Susanoo-no-Mikoto

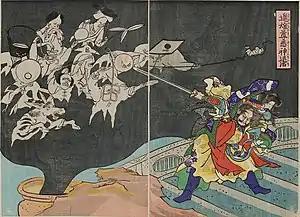
"Susanoo-no-Mikoto Defeats the Evil Spirits" (1868)

The syncretic deity Gozu Tennō (牛頭天王, "Ox-Headed Heavenly King"), originally worshiped at Yasaka Shrine in Kyoto and at other shrines such as Tsushima Shrine in Aichi Prefecture, was historically conflated with Susanoo. Originally a deity of foreign import (India and Korea have all been suggested as possible origins), Gozu Tennō was widely revered since the Heian period as a god of pestilence, who both caused disease and cured them.